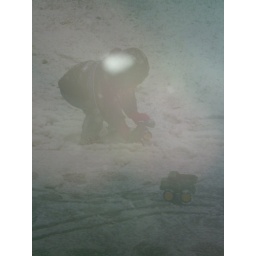
Oops! A glass door in the way.